Rotterdamsche Droogdok Maatschappij

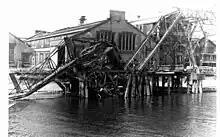
Destroyed installations of the RDM (1945).

In total the RDM completed 32 vessels during the war, 24 of which were smaller war ships for the Kriegsmarine. The shipbuilding company became an accepted target for the Royal Air Force, and in 1941 a German ship under repair was sunk in an air attack, with two people killed. No substantial damage to the wharf was done by the Allies during the war.